Paraíba

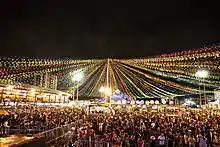
Saint John Festival in Campina Grande

The service sector is the largest component of GDP at 56.5%, followed by the industrial sector at 33.1%. Agriculture represents 10.4%, of GDP (2004). Paraíba exports: woven of cotton 36.3%, footweares 20.1%, sugar and alcohol 10.8%, fish and crustacean 9.7%, sisal 7%, cotton 6.6% (2002).